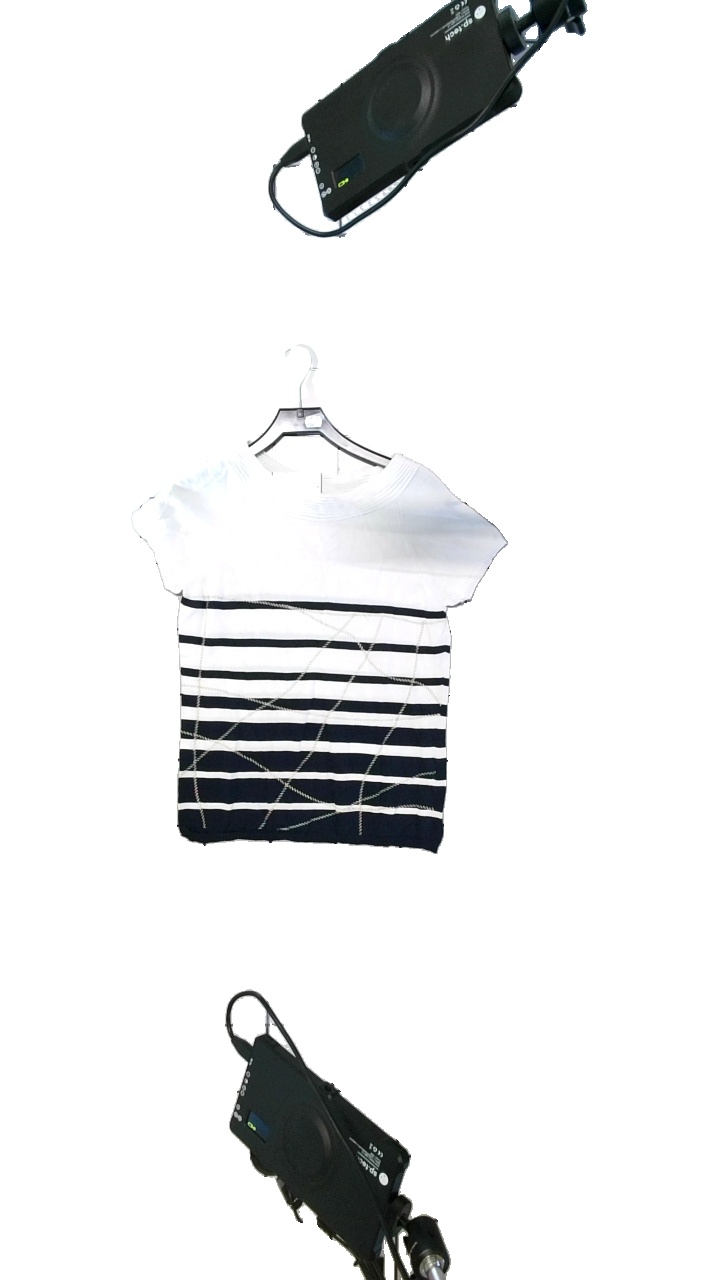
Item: Cardigan (Ladies)
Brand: Eskorpion
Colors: Blue, White
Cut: Regular
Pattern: Striped
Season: Summer
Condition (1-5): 4
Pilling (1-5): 4
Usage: Reuse
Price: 50-100